1995 Food City 500

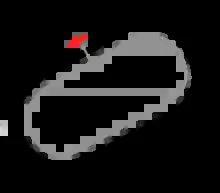
The layout of Bristol Motor Speedway, the venue where the race was held.

The Bristol Motor Speedway, formerly known as Bristol International Raceway and Bristol Raceway, is a NASCAR short track venue located in Bristol, Tennessee. Constructed in 1960, it held its first NASCAR race on July 30, 1961. Despite its short length, Bristol is among the most popular tracks on the NASCAR schedule because of its distinct features, which include extraordinarily steep banking, an all concrete surface, two pit roads, and stadium-like seating. It has also been named one of the loudest NASCAR tracks.